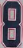
Number: 8